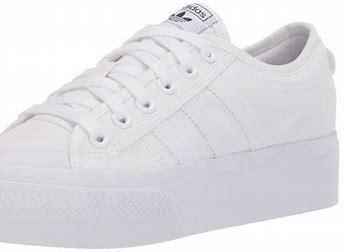
Brand: Adidas
Model: Nizza